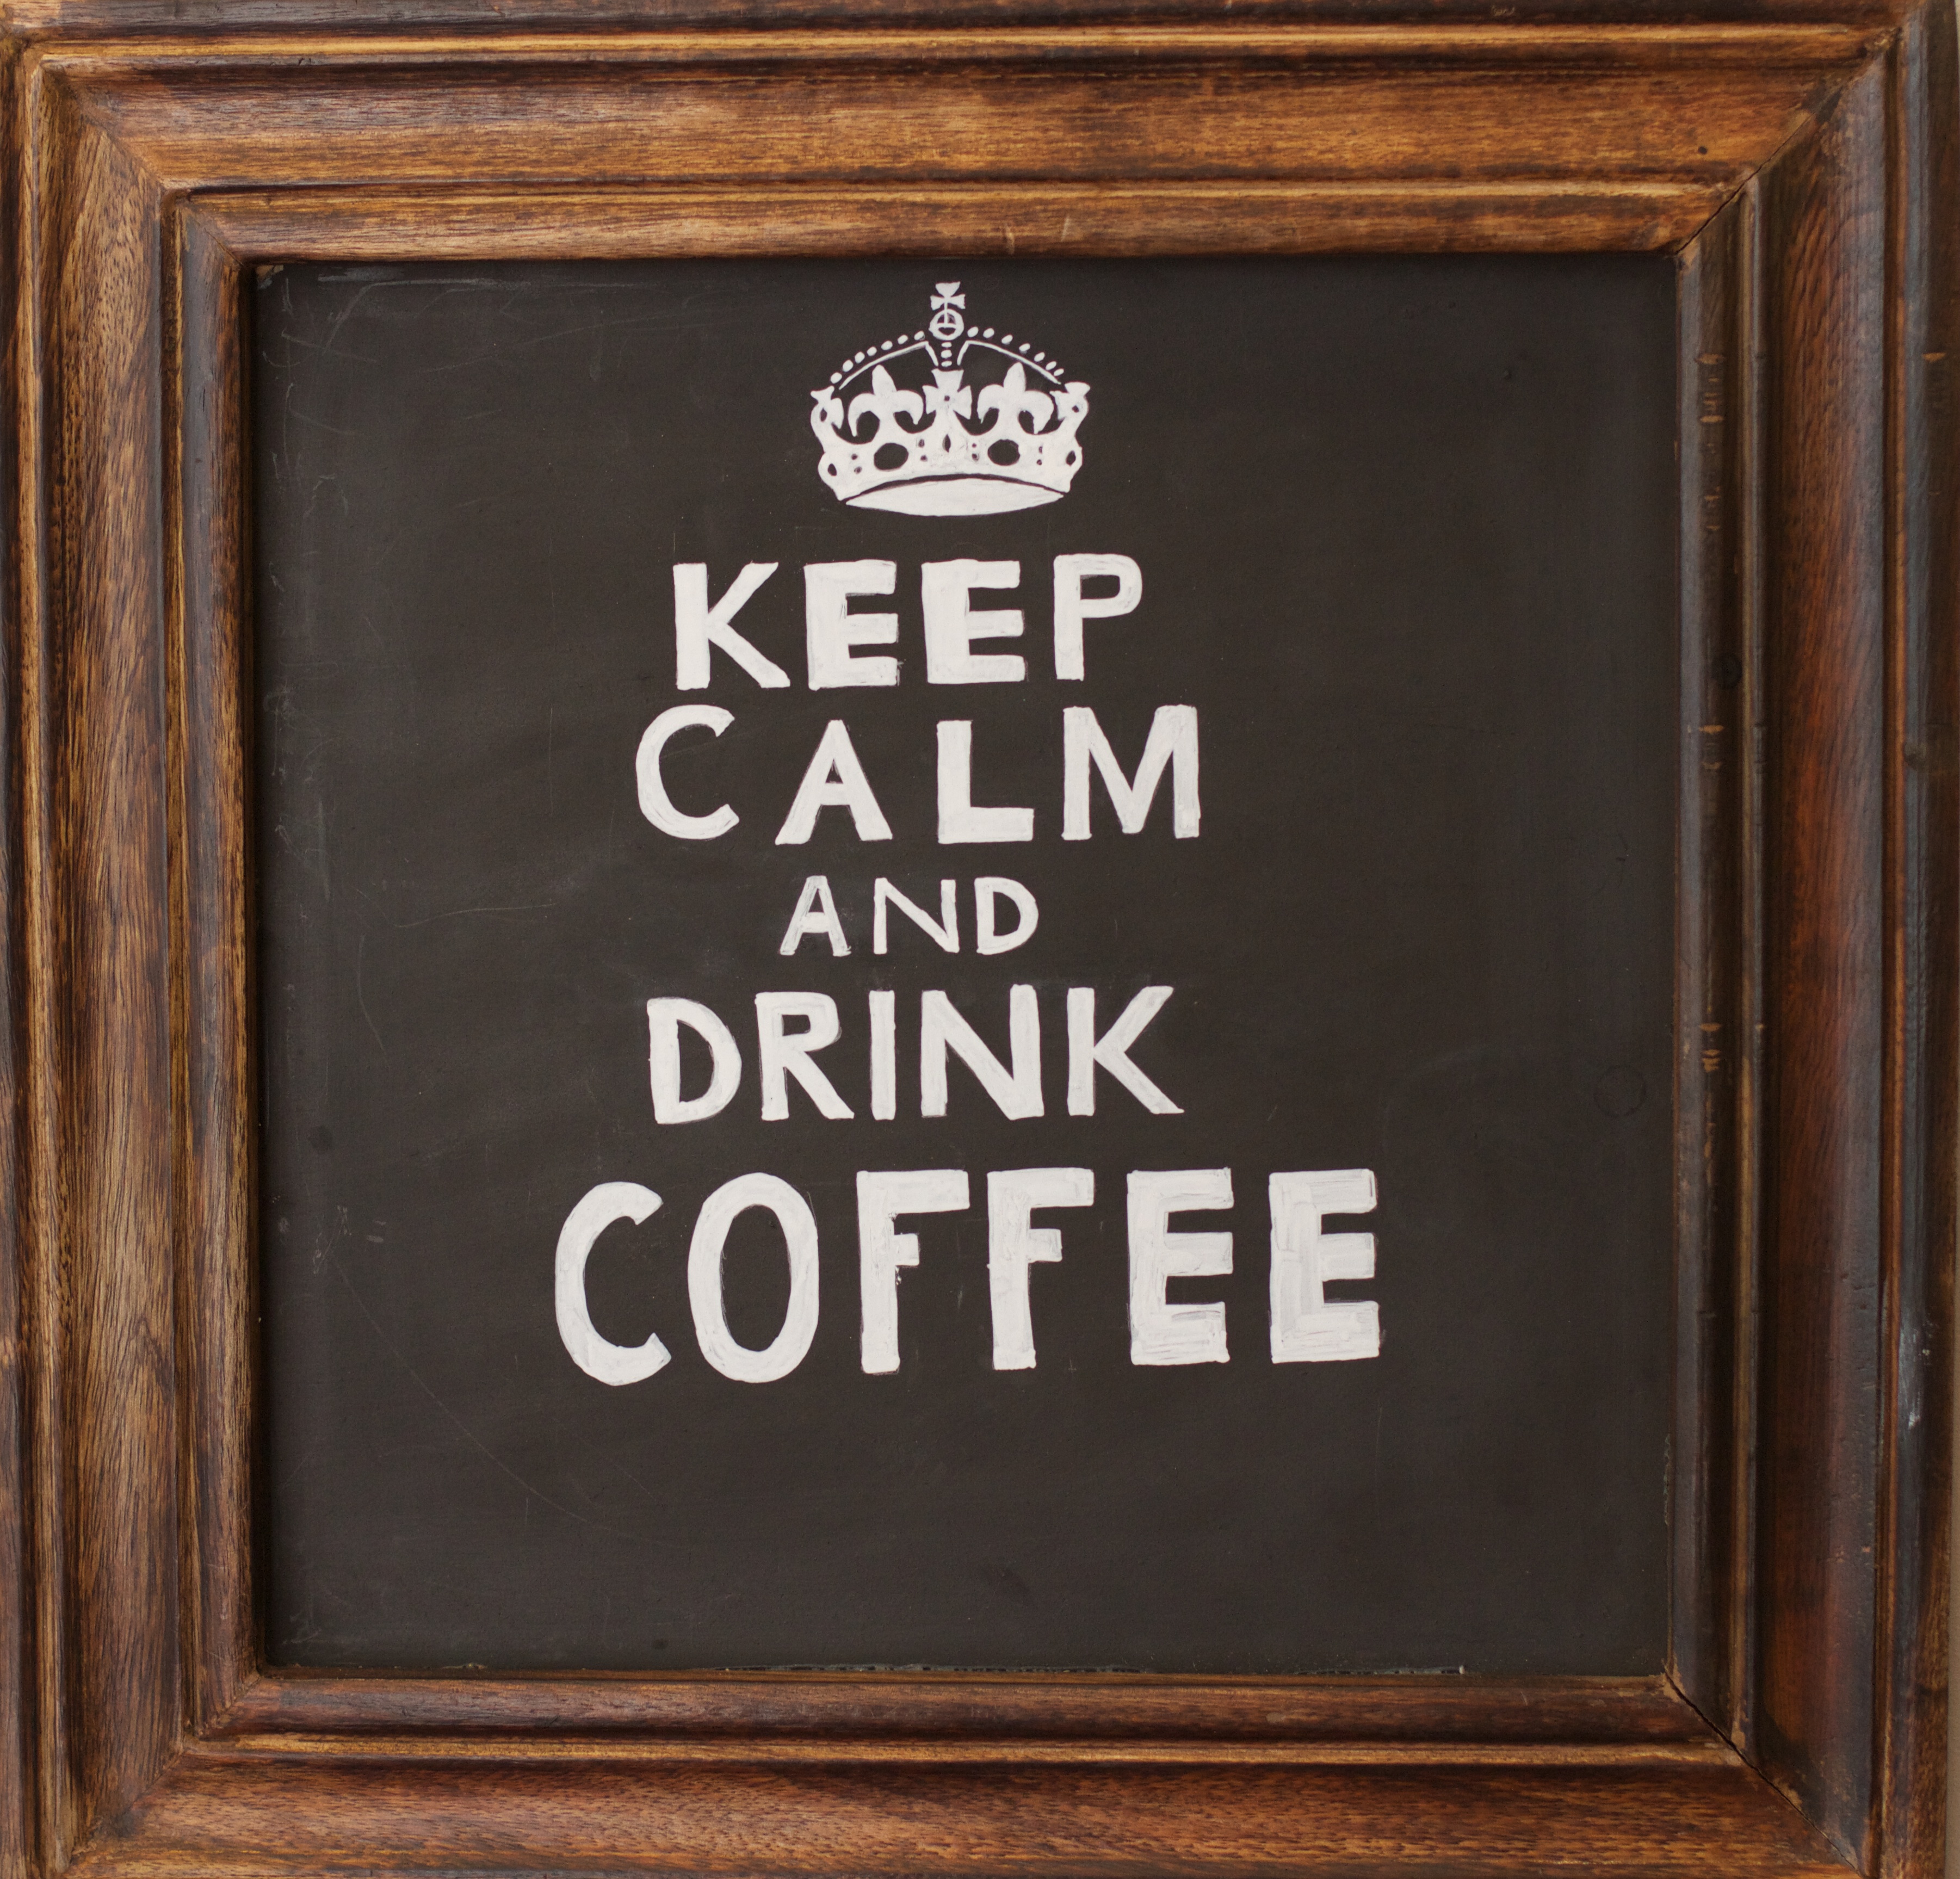
coffee, wood, blackboard, picture frame, keepcalm, commemorative plaque